Describe the emotion expressed in this image:  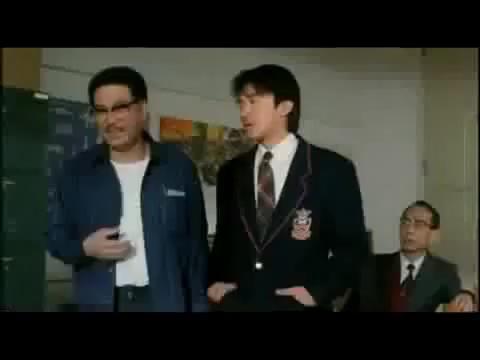
This person displays Pain, valence and arousal with low intensity.